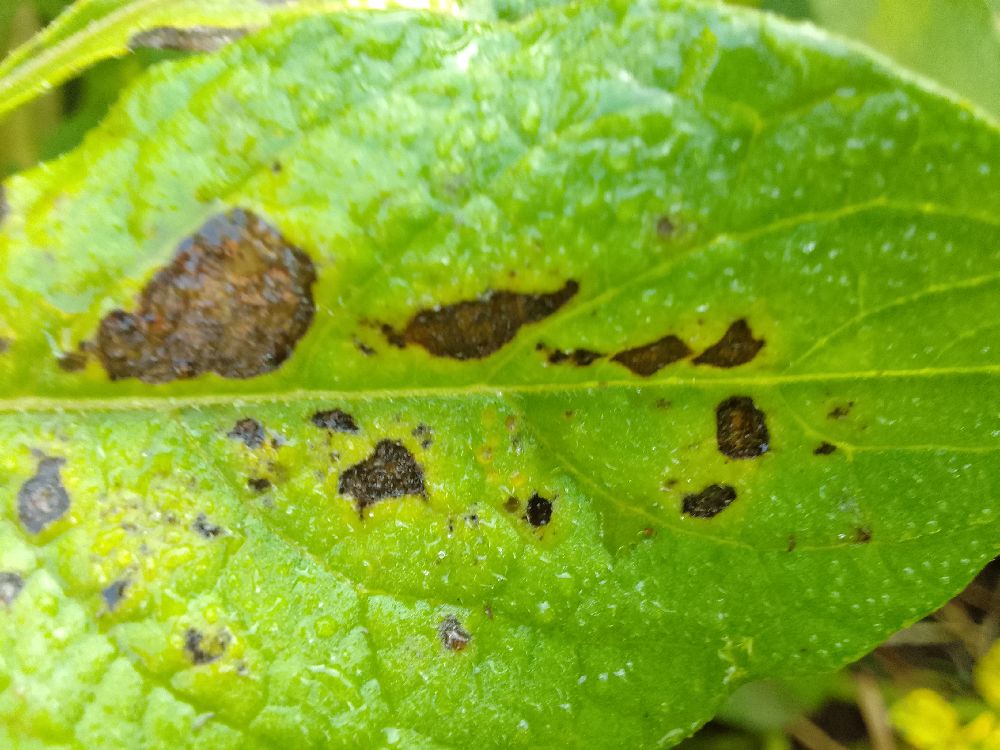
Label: Early blight